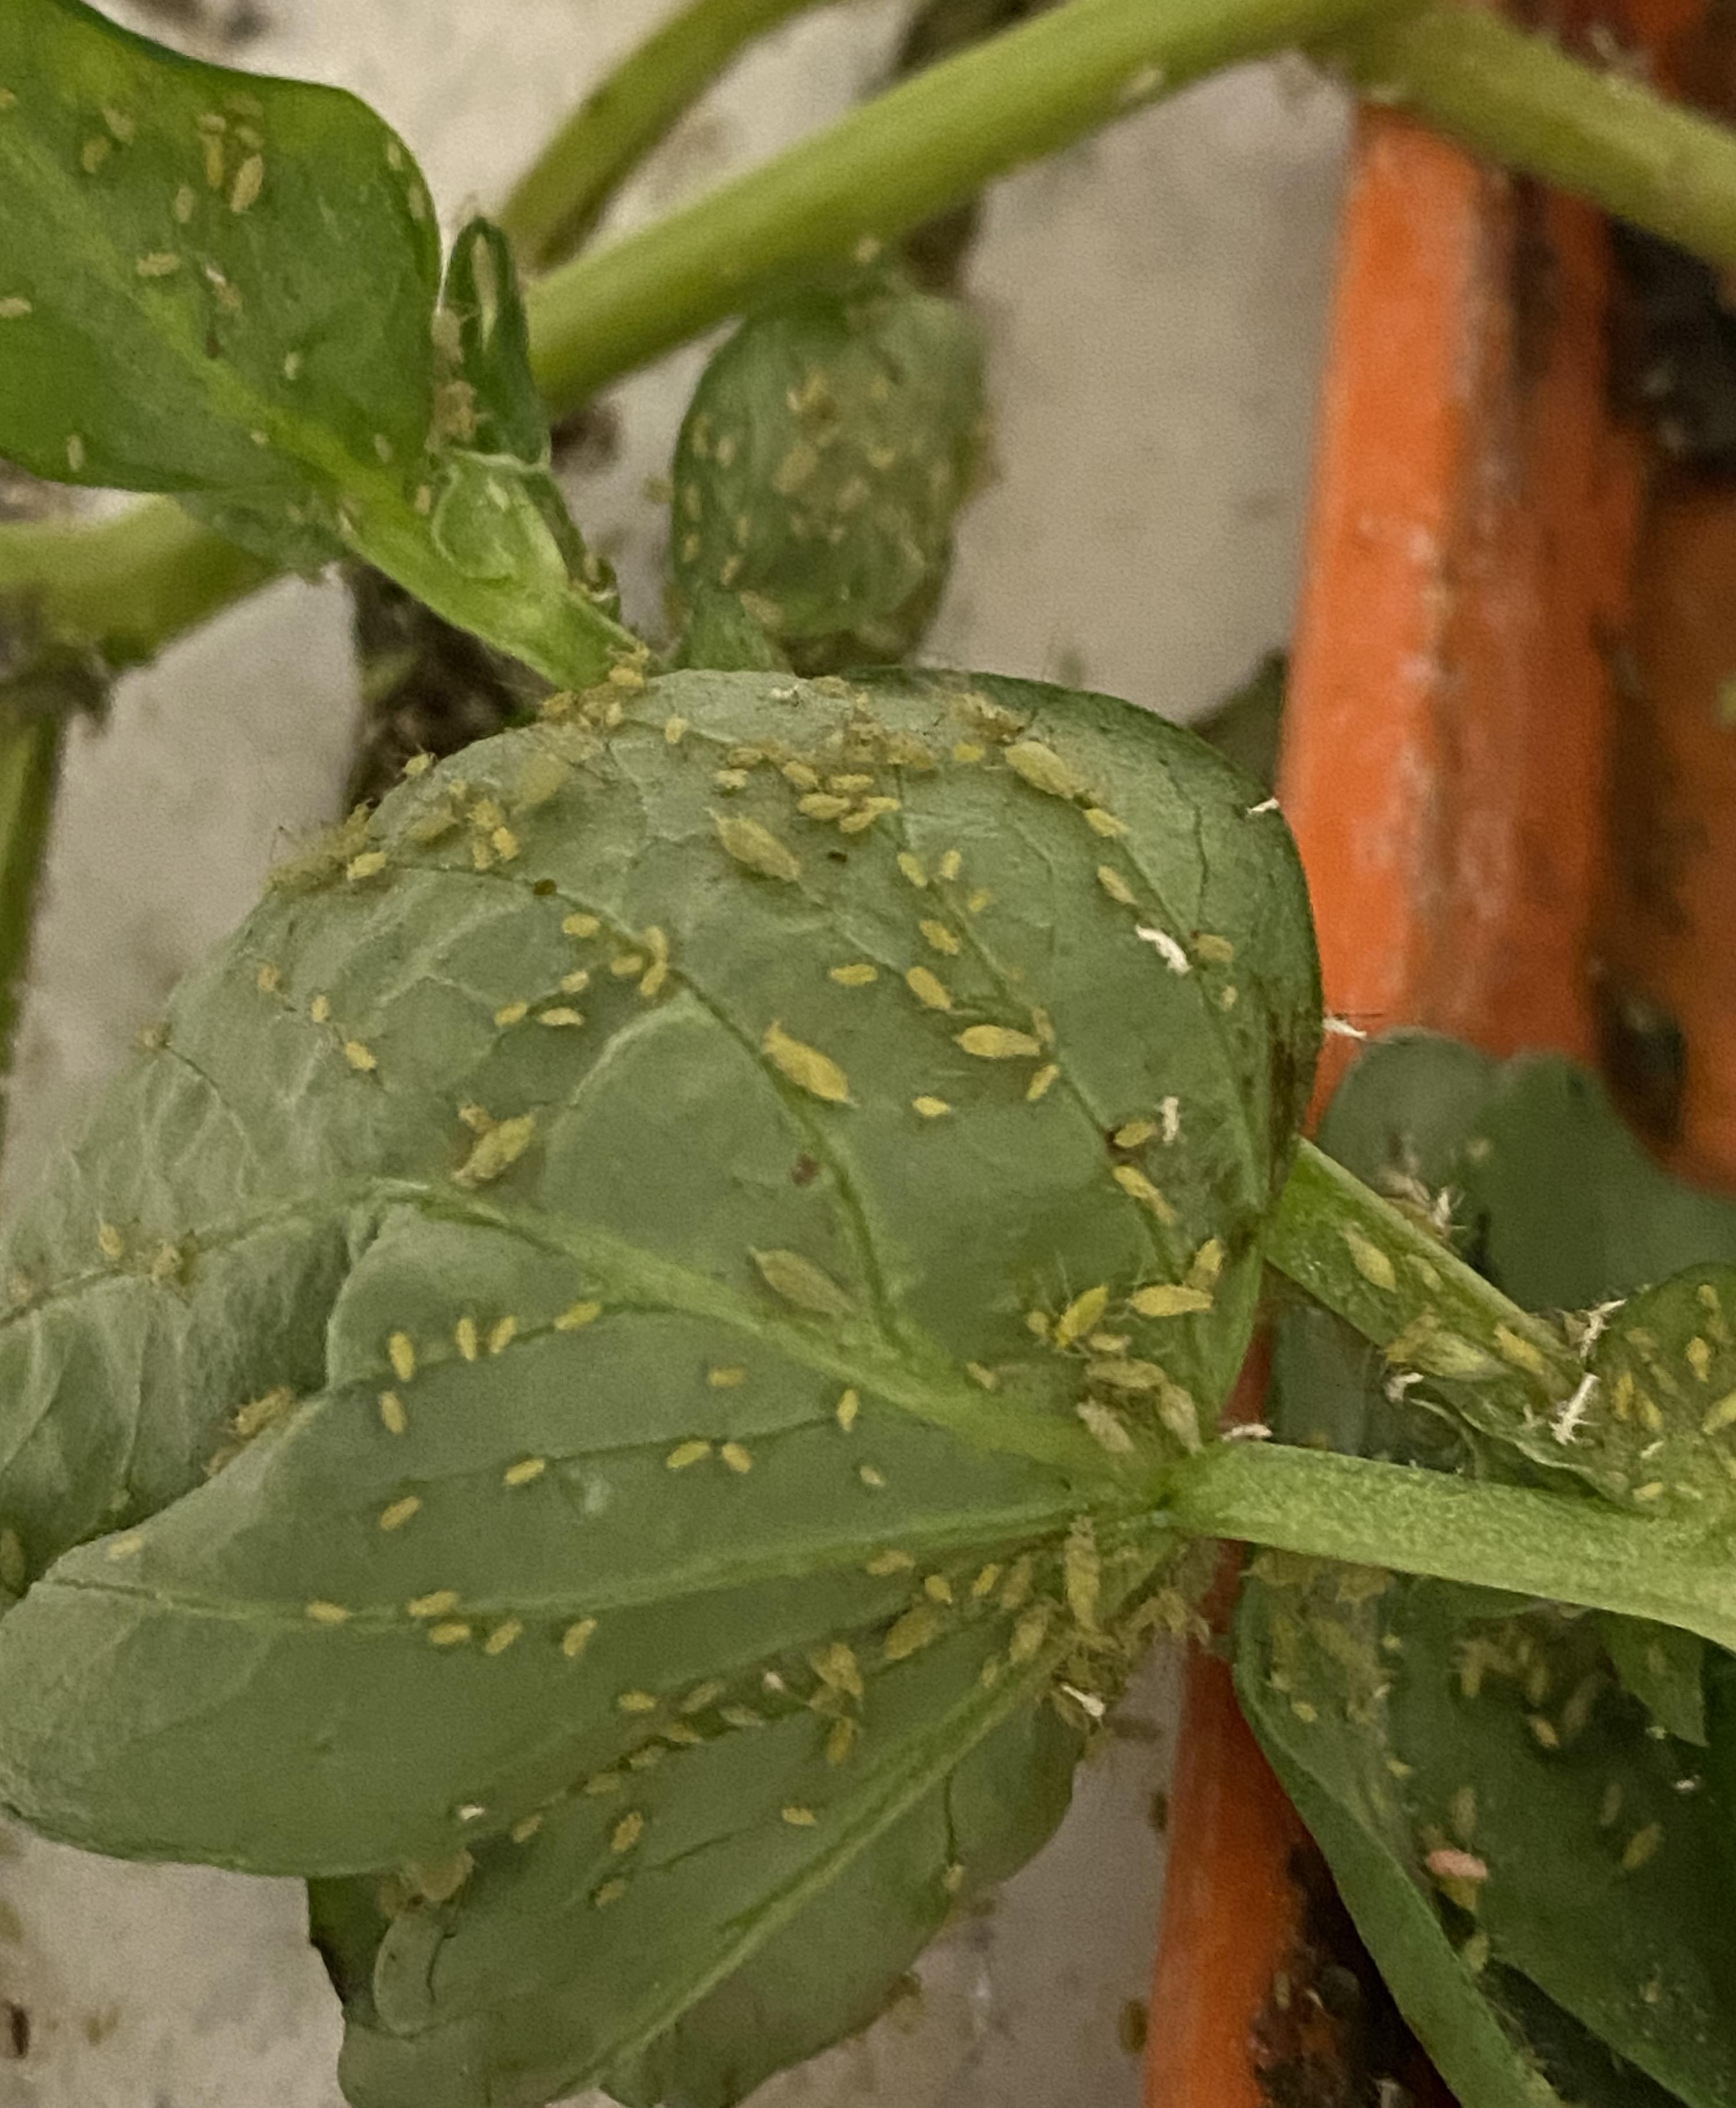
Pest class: pea_aphid